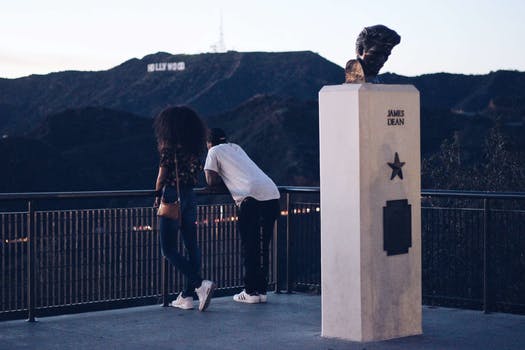
Label: No Watermark